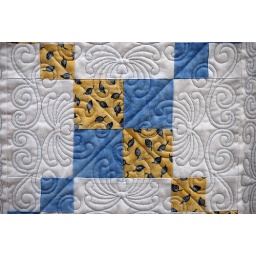
Best seen large. Plum City Quiters' show at Sargent's Nursery. Fabulous machine quilting in blue thread.